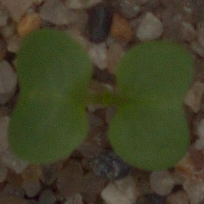
Label: charlock